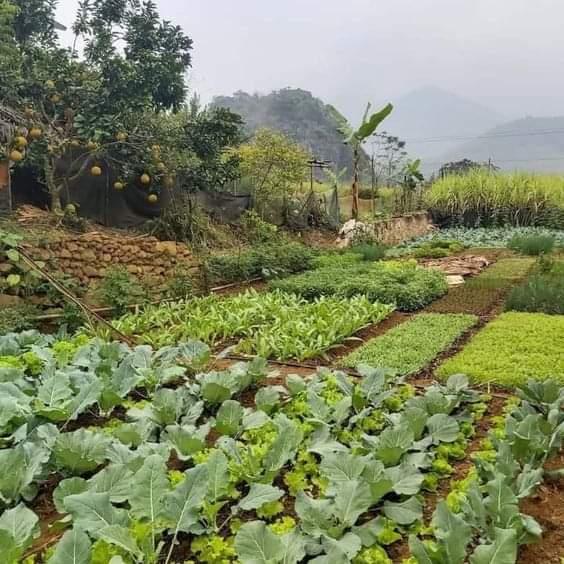
Mazao aina tofauti kama vile, spinachi mchicha na mboga zilizopandwa kwenye shamba kubwa sana kwa kufuata mistari na ustadi